Allen Buchanan (Medal of Honor)

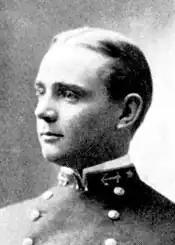
Allen Buchanan

Allen Buchanan (December 22, 1876 – January 12, 1940) was an officer in the United States Navy and a Medal of Honor recipient for his role in the United States occupation of Veracruz.